Riddick (film)

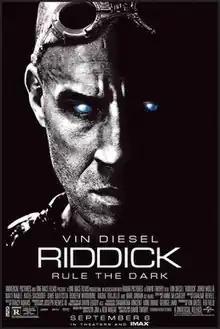
Theatrical release poster

Riddick is a 2013 science fiction action film written and directed by David Twohy, based on the character Richard B. Riddick by Jim and Ken Wheat. It is the third installment in "The Chronicles of Riddick" film series and a sequel to both "Pitch Black" (2000) and "The Chronicles of Riddick" (2004). Vin Diesel reprises his role as the titular character alongside Jordi Mollà, Matt Nable, Katee Sackhoff, Dave Bautista, Bokeem Woodbine, Raoul Trujillo, and Karl Urban. In the film, notorious murderer Riddick is betrayed and left for dead on a desolate planet and uses his instincts to survive. He eventually teams up with mercenaries arriving to capture him to escape from a larger threat.